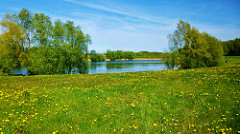
Flower: dandelion